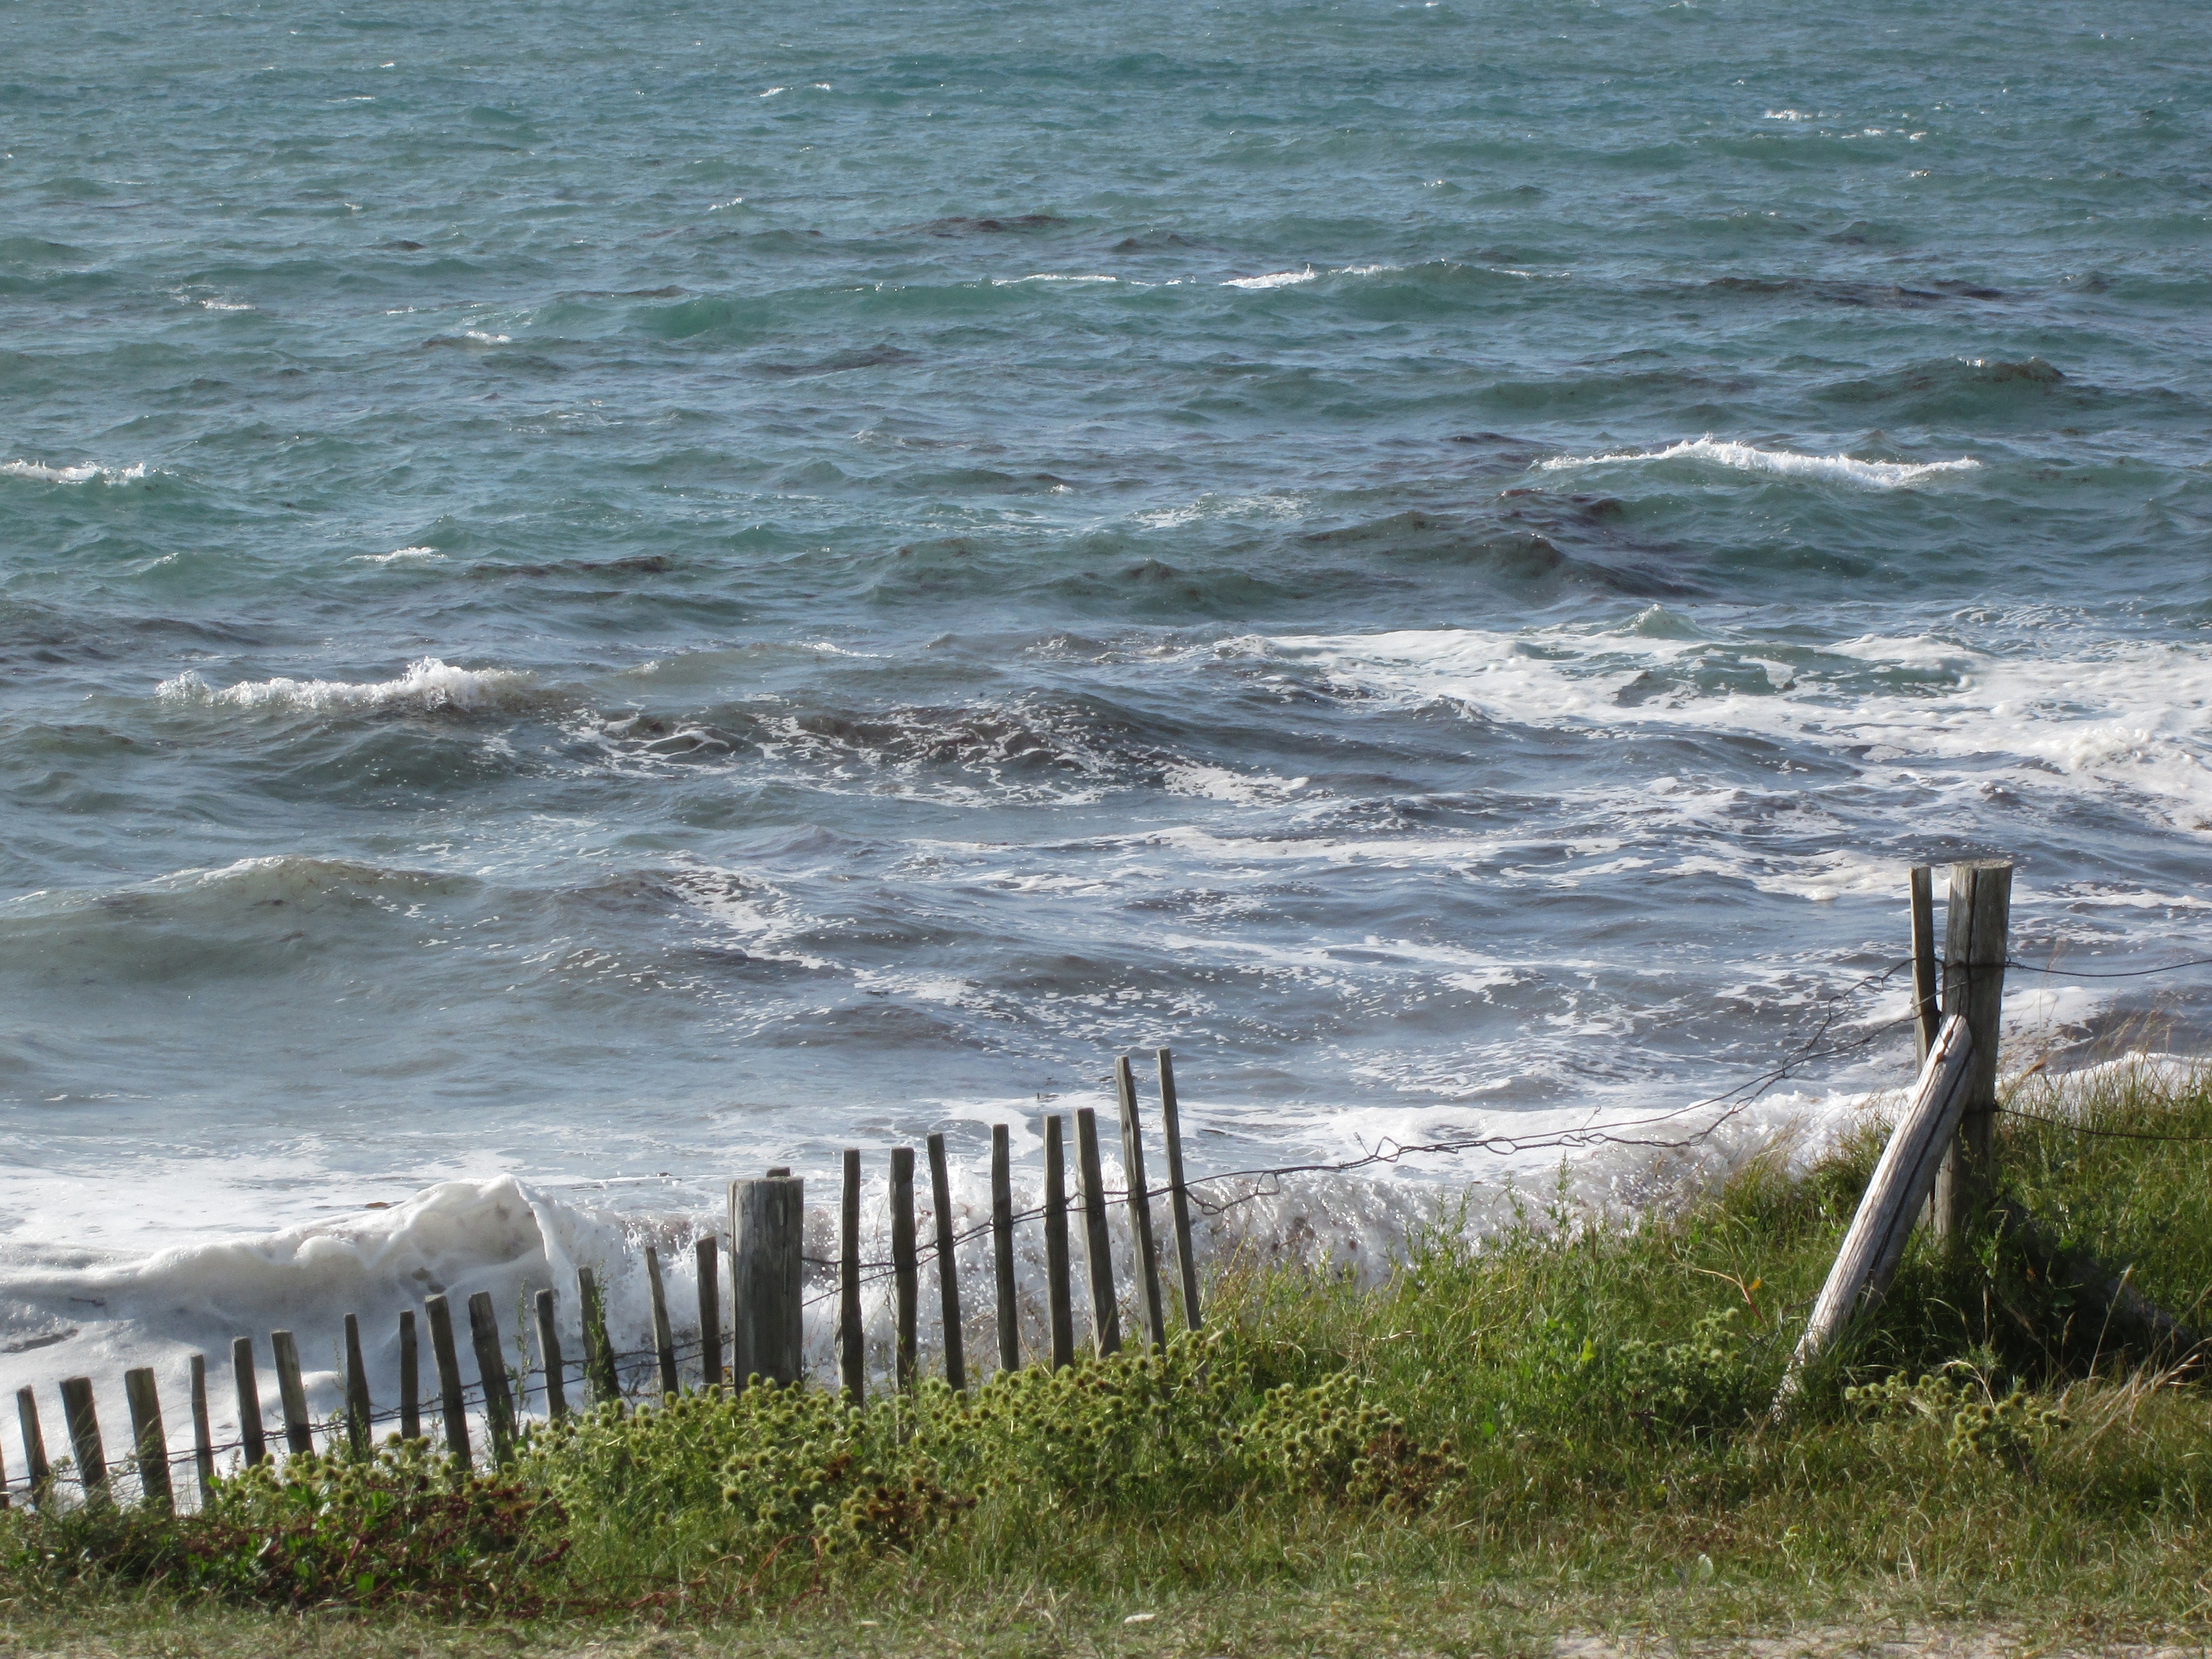
beach, landscape, sea, coast, water, nature, rock, ocean, horizon, wood, shore, wave, wind, old, vacation, cliff, seaside, france, wild, seascape, bay, terrain, body of water, barrier, atlantic, side, breakwater, cape, brittany, atlantic coast, wild coast, maritime landscape, wooden fence, finist re, wind wave